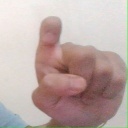
अक्षर: इ